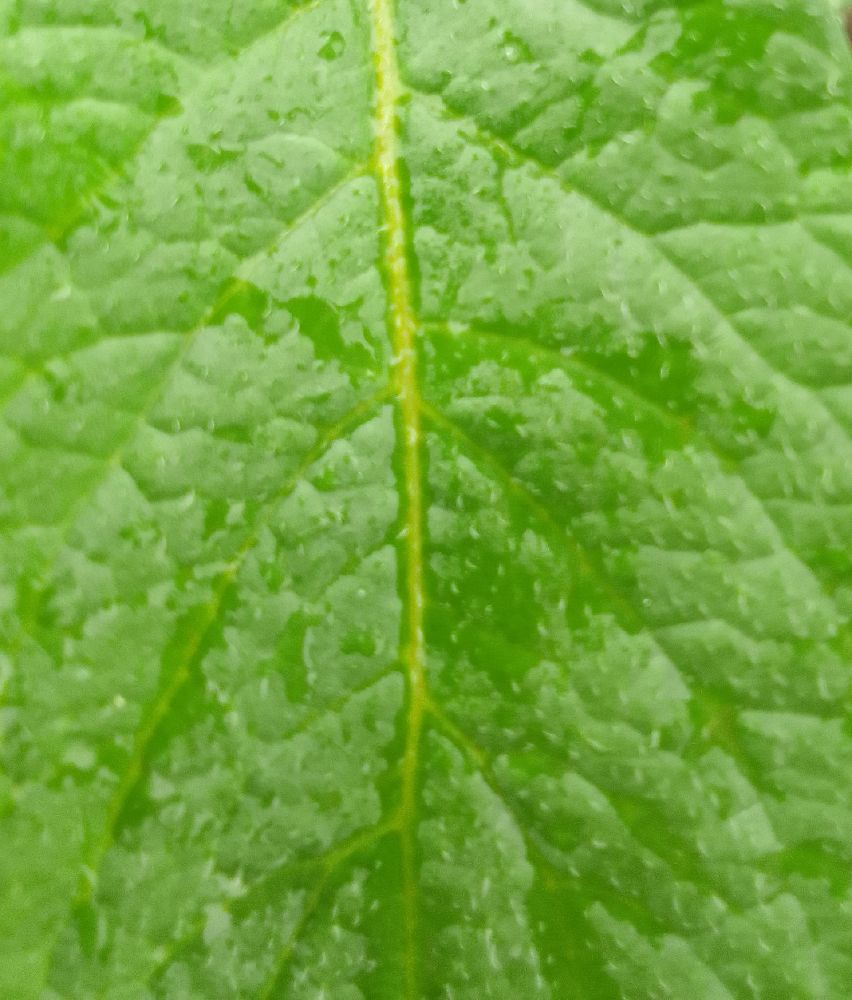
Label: Healthy